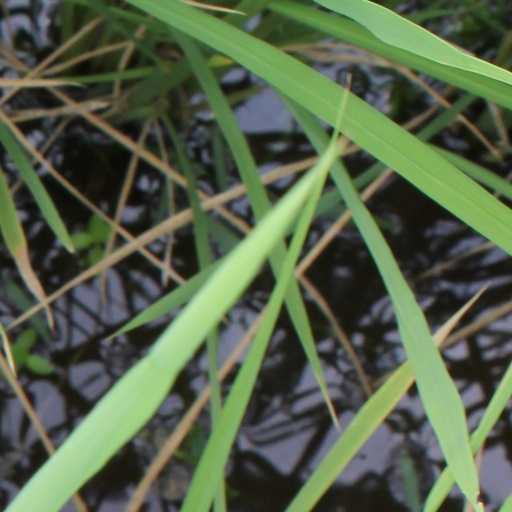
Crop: rice